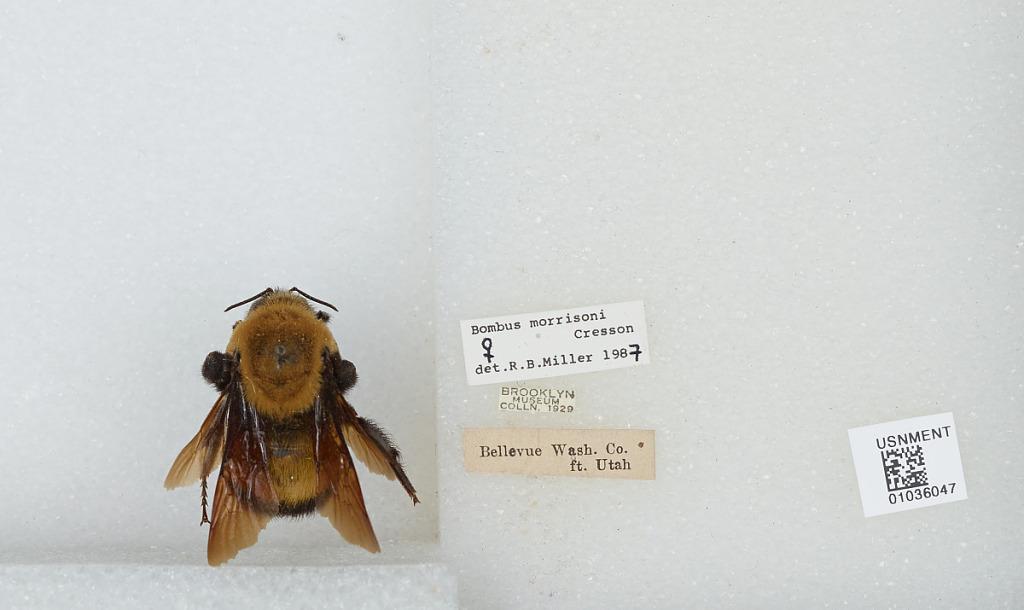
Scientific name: Bombus (Separatobombus) morrisoni Cresson
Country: United States
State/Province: Utah
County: Washington
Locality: Bellevue
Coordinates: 37.3408, -113.274
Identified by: Miller, R. B.